Xanana Gusmão

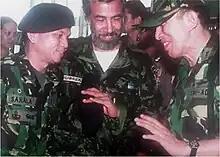
Last meeting on 30 October 1999 between Colonel Czi J. Suryo Prabowo, Xanana, and Col Inf Sahala Silalahi. The next day the TNI's rule in East Timor ended.

After the appointment of the Provisional Government of East Timor by Indonesia, Gusmão became heavily involved in resistance activities. Gusmão was largely responsible for the level of organisation that evolved in the resistance, which ultimately led to its success. The early days featured Gusmão walking from village to village to obtain support and recruits. In 1977, Gusmão was the aide-de-camp to Fretilin political commissar Abel Larisina and organised supplies for civilians at the resistance base at Matebian. In November 1978, the base was destroyed by the Indonesians. But after Fretilin suffered some major setbacks in the early 1980s, including a failed 1984 coup attempt against Gusmão led by four senior Falintil officers, including Mauk Moruk, Gusmão left Fretilin and supported various centrist coalitions, eventually becoming a leading opponent of Fretilin. In March 1981, a secret national conference in Lacluta elected him head of Falintil, succeeding the slain Nicolau dos Reis Lobatos.